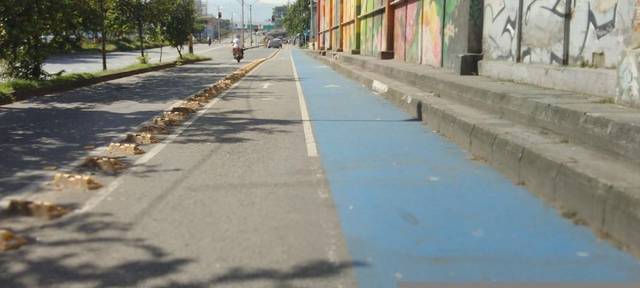
Region: Colombia
Coordinates: 6.219, -75.581